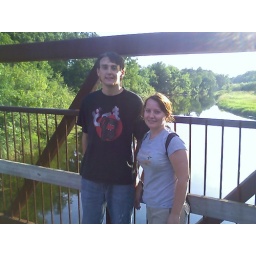
Michael and Margaret over the Huron River during a mountain bike trip